Corporate action

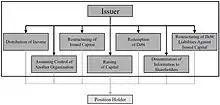
Purpose of corporate actions

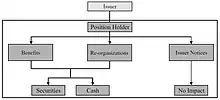
Beneficial impact of corporate actions

As an owner, the impact of a corporate action is usually measured in terms of changes to the securities and/or cash positions, so corporate actions can be divided into two categories: